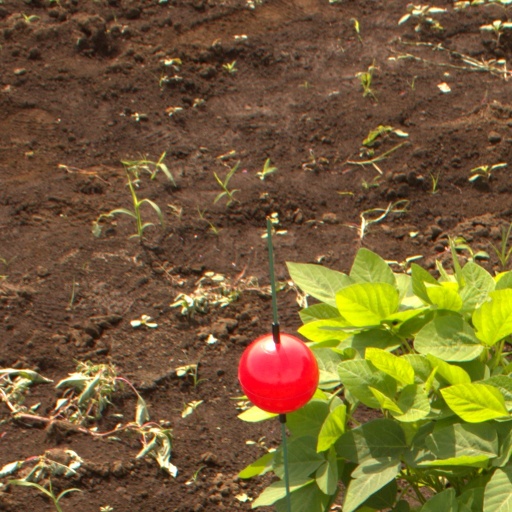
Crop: soybean